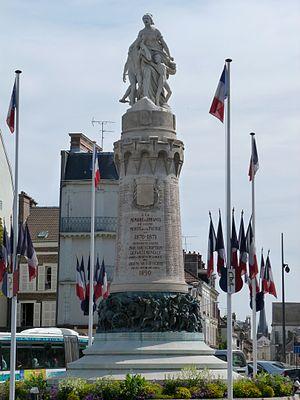
Monument aux morts de l'Aube à la guerre de 1870-1871-, Troyes (Aube), devant la gare. Le socle est cantoné d'un haut-relief circulaire en bronze par Désiré Briden (1850-1936), le groupe sommital est sculpté par Alfred Boucher (1850-1934).
Les monuments aux morts de la guerre de 1870 constituent les premiers exemples français de monuments rendant hommage aux Morts pour la Patrie citant à égalité les hommes de troupe et les officiers. Les premiers furent élevés dès les années 1870.
Désiré Briden né à La Chapelle-Saint-Luc le 18 septembre 1850 et mort à Troyes le 23 novembre 1936 est un sculpteur français.